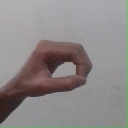
अक्षर: औ